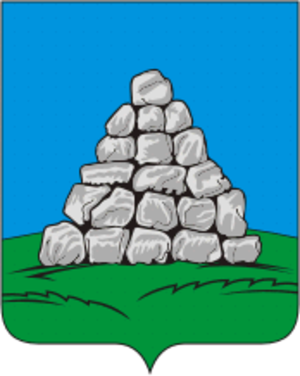
Opotchka est une ville de l'oblast de Pskov, en Russie, et le centre administratif du raïon d'Opotchka. Sa population s'élevait à 10 599 habitants en 2014.